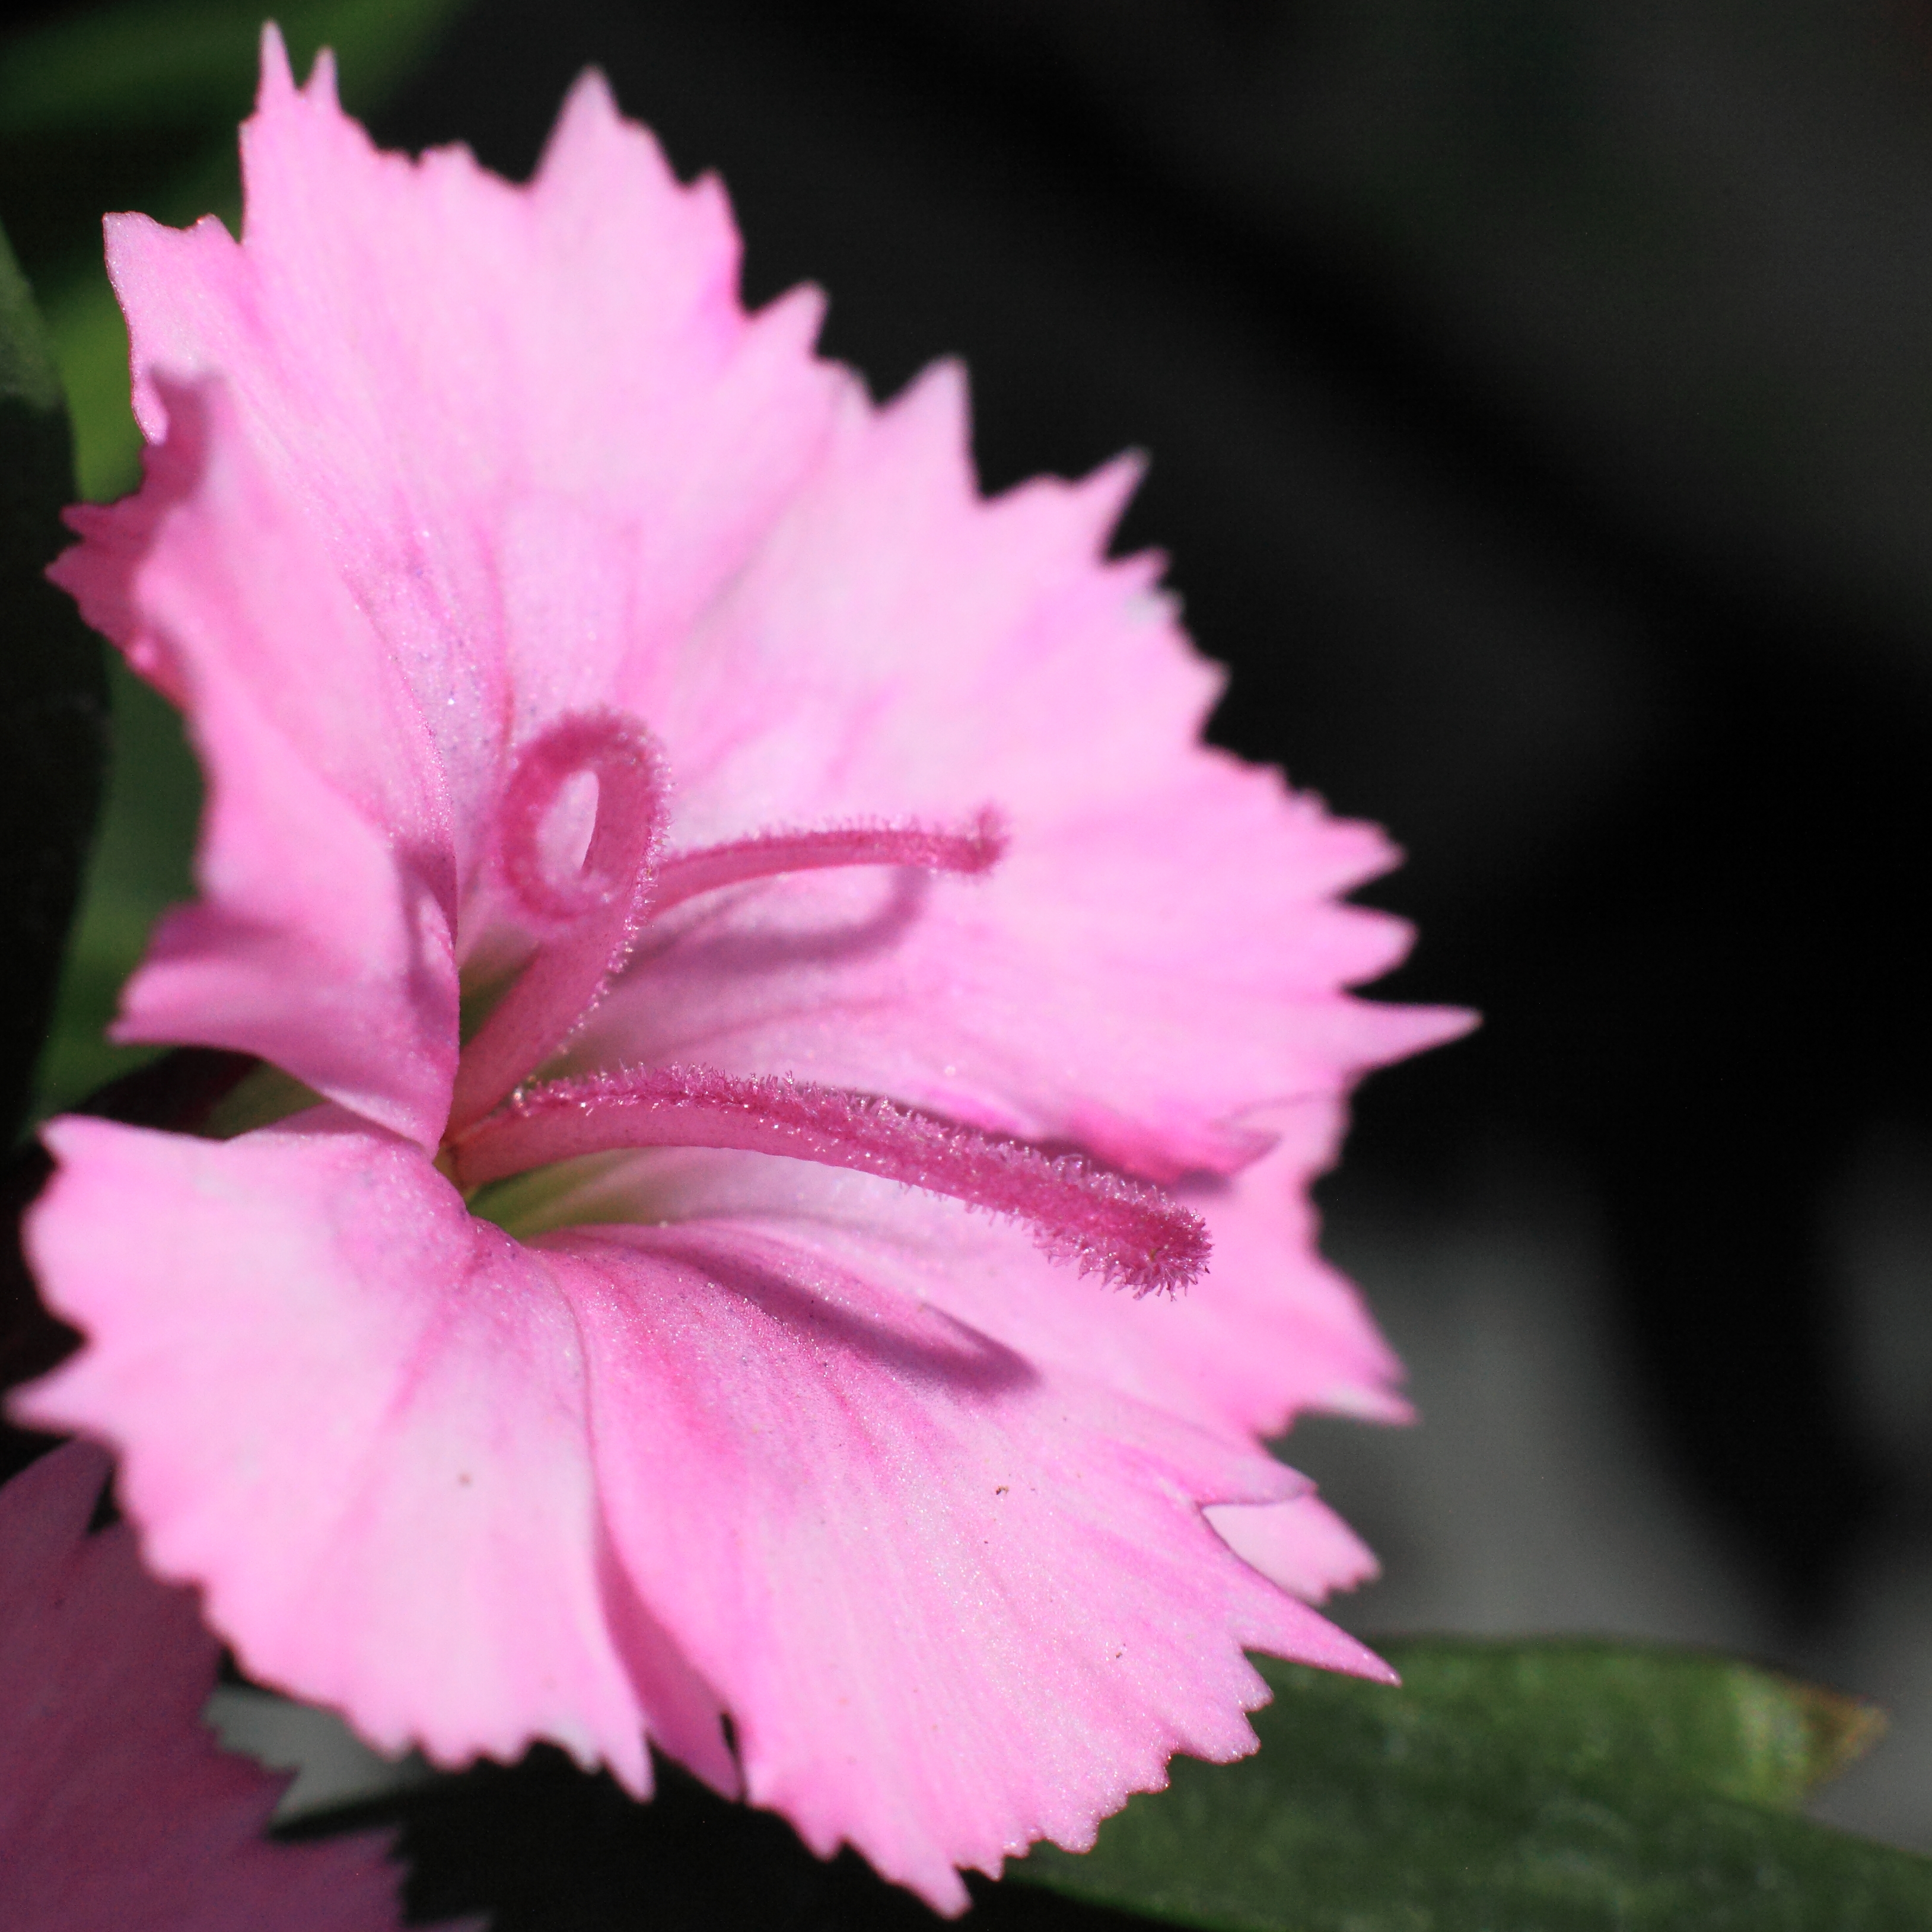
blossom, plant, flower, petal, high, pink, flora, close up, carnation, 5d, hires, markii, hi, res, resolution, dianthus, macro photography, flowering plant, land plant, pink family